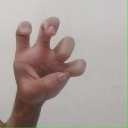
अक्षर: छ